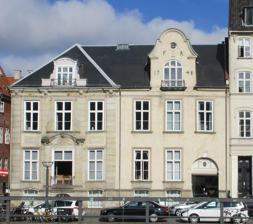
Building: Ziegler House, Copenhagen
Country: Denmark
Year built: 1732
Ziegler House (Hofkonditor) Zieglers Gård General information Architectural style Rococo Location Copenhagen Country Denmark Coordinates 55°40′35.91″N 12°34′35.45″E / 55.6766417°N 12.5765139°E / 55.6766417; 12.5765139 Completed 1732 Design and construction Architect(s) Philip de Lange The Ziegler House ( Danish : (Hofkonditor) Zieglers Gård), located at the corner of Nybrogade (No. 12) and Knabrostræde (No. 27), is an 18th-century Rococo -style, bourgeoisie townhouse overlooking Slotsholmens Kanal and Slotsholmen in central Copenhagen , Denmark . The building was designed by Philip de Lange and formerly also known as Eneretsgården . It is now owned by Karberghus and operated as serviced offices under the name Zieglers Gaard Office Club . It was listed on the Danish registry of protected buildings and places in 1918. History 18th century The house in an early painting The site was formerly made up of two separate properties. The eastern of these properties were listed in Copenhagen's first cadastre of 1689 as No. 7 in Snaren's Quarter, owned by councilman Morten Nielsen. The owestern property was listed as No. 8 and belonged to and recently deceased  Thomas Engelbreht's heirs. The buildings were both destroyed in the Copenhagen Fire of 1728 . Court pastry chef Johan Henrik Ziegler charged Philip de Lange with the construction of a new house on the eastern lot in 1732. The house was later acquired by the merchant Franz Ruasch. In 1748, he expanded it with a building at the corner of Knabrostræde. His property was listed in the new cadastre of 1756 as No. 7 in Snaren's Quarter. On 1 February 1768, Frédéric de Coninck bought the property. On 28 April 1893, he sold the property. He had recently bought the Moltke Mansion at the corner of Bredgade and Dronningens Tværgade . The hproperty belonged to Friderich Fritz de Lilliendall at the time of the 1787 census. He lived there with his wife Anne Catrine Hansen, their son Johan Jacob de Lilliendall, his sister-in-law Maria Elisabeth Hansen, and a staff of four servants. 19th century Another wealthy merchant, Rasmus Sternberg Selmer (1750-1833), was at the time of the 1801 census residing in the building with his wife Marie Lovise (née Gandil), their six children (aged 2–14), his mother-in-law and two maids. The eldest of the two sons, 14-year-old Christian Mathias, was in China with a chinaman . The building, depicted by C. V. Nielsen The property was in the new cadastre of 1806 listed as No. 6. It had by then been acquired by merchant Georg L. Becker. The priest and poet Nikolaj Frederik Severin Grundtvig lived in the building with his second wife Ane Marie Elisa Carlsen from April 1851 to April 1852. The property was at the time of the 1840 census home to two households.  Peter Rahlff (1794-1851), a German-born merchant, was residing with his wife Louise Netthropp (1800-1861), their seven children, a relative and four servants on the ground floor. Wollert Konnor (1809–1881) , a son of the Bergen -based merchant Wollert Konow , was residing with his wife and two servants on the first floor. The wife, Marie Louise Oehlenschlager, was the daughter of Adam Oehlenschläger . They later moved to Norway where Storting was a member of the Norwegian parliament . Marie Louise Oehlenschlager returned to Denmark following her husband's death. The number of residentshad by 1960 omcreased to 27. The composition of residents had also become more diverse. 1880 census The property seen on a detail from Berggreen's cadastral map of Snaren's Quarter, 1884. The property was home to 20 residents at the 1880 census. August Peter Carl Barent Petersen, a businessman (widower), resided on the first floor with his two daughters (aged (aged two and four) and three maids. Gine Kirstine Petersen, widow og a grocer, resided on the same floor with her 20-year-old son Victor Jensenius Bærentzen Petersen. Rikke Levin, widow of merchant Hartvig Levin, resided on the ground floor with her daughter Frederikke Levin. Emil Fridolin Jensen, a haulier , residedin the garret with his wife Elise Christine Jensen, (nee Huth) and their two children. Mads Israelsenm a haulier, resided in the garret with his wife Jensine Marie Israelsen, (née Svendsen and their four-year-old daughter Inger Christine Israelsen.	 Ane Kirstine Schaufus, a widow employed with cooking for others, resided in the garret with her two children (aged 13 and 18). 20th century The building in c. 1900 The building was acquired in 1889 by Victor Petersen Bording )1860-1826). On his uncle Frederik Emmanuel Bording's death in 1884, he had become the new owner of the printing business F. E. Bording. He resided with his family on the first floor but the company was from then on also based in the building in Nybrogade. The building was home to a total of 17 residents at the 1906 census.  Victor Petersen Bording was residing with his wige Ellen, their three children and four servants on the first floor. The painter Johan Rohde lived on the second floor with his wife Asa (née Zøylner, 1874-1960), their daughter Gabriele (1904-1946) and a maid. Mariane Caroline Lundgaard, a 45-year-old widowed book binder , resided on the mexanine  apartment with her foster daughter. Victor Petersen Bording died in 1927. In 1929, G. E. relocated to larger premises at Meinungsgade 7–8 in Nørrebro . Architecture The building is designed in the Rococo style and consists of two storeys above a high cellar. The six-bay Nybrogade wing is visually divided into two halves by a gable motif to the left. The section to the right is dominated by a large wall dormer with a Flemish gable , featuring the inscription "F. R." and the year "1748". The three-bay gable section to the left features a smaller wall dormer as well as sandstone decorations between the central window of the first and second storeys. The Nybrogade wing has no windows facing Knabrostræde, except for those of the high cellar. The Knabrostræde wing of the original house was four bays long. The 1748 extension expanded it by two bays and also added a seven bays long wing on Snaregade. The building was listed in 1918. It was restored in 1988–1991 by the architects Anders Hegelund and Lars Hegelund. The building was acquired by Karberghus with effect from 1 July 2017. Today The Association of Danish Mortgage Banks and JazzDanmark are now based in the building. It also contains a number of private residences. Gallery Detail of the building. Detail of decoration below one of the windows. See also Listed buildings in Copenhagen Municipality References